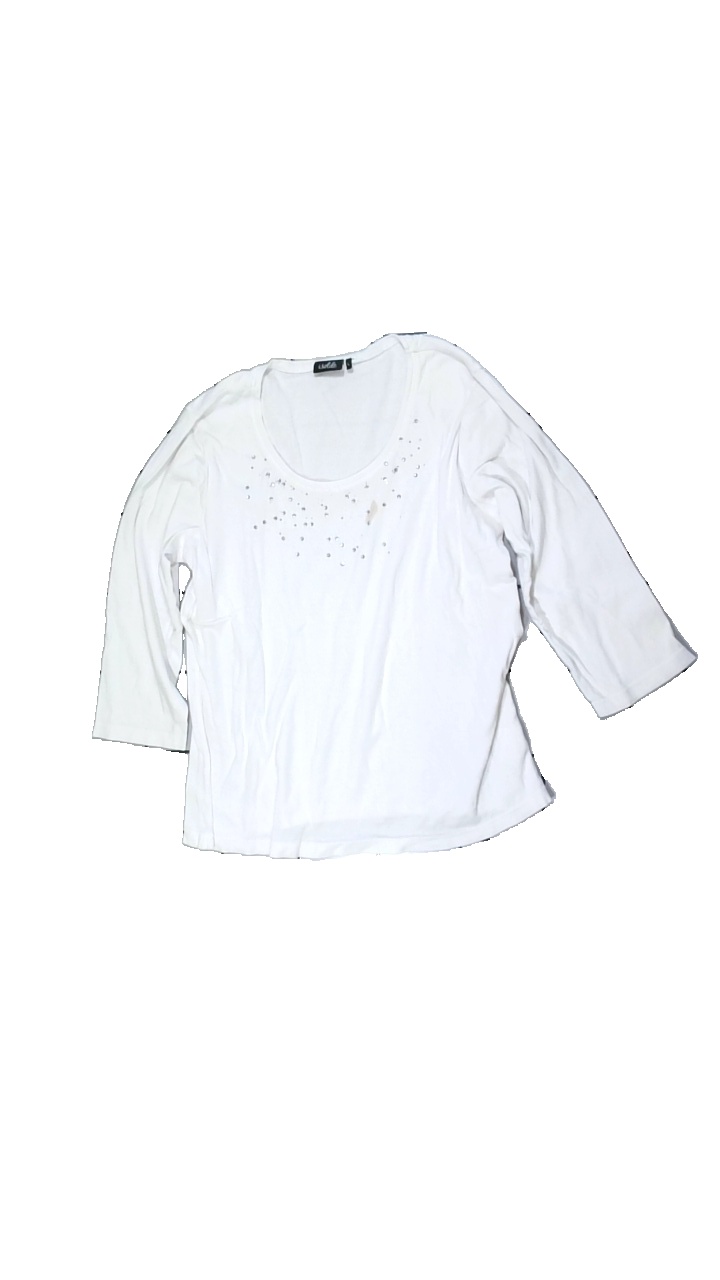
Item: Top (Ladies)
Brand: Isolde
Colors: White
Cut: C-collar
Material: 100% cotton
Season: Summer
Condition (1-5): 2
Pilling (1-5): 4
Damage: askew
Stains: Major
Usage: Export
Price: <50